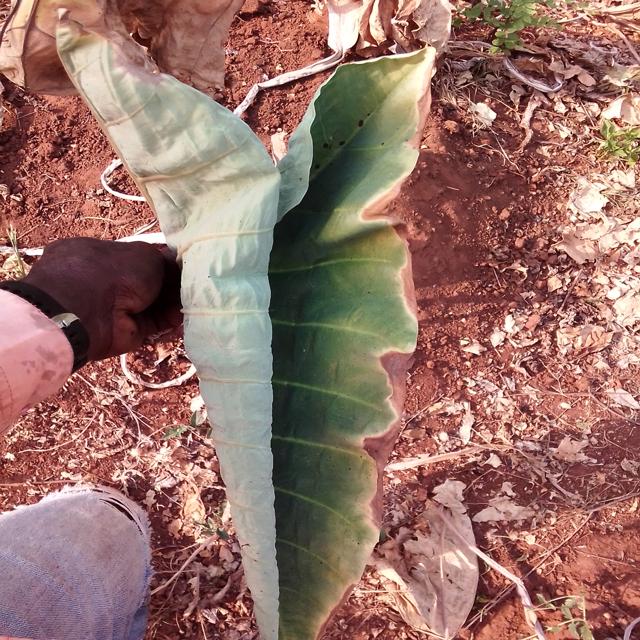
Label: Early_Blight